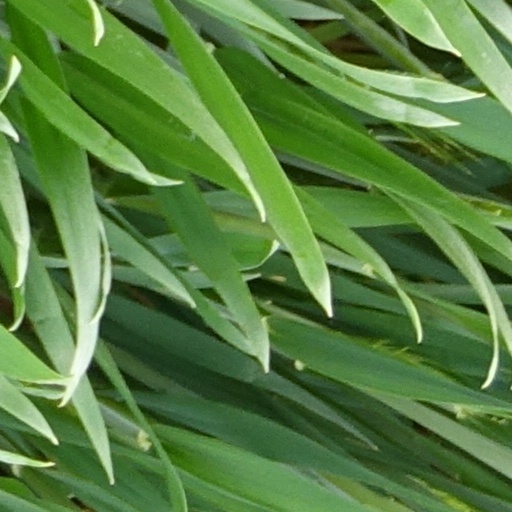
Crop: wheat